Pablo Zabaleta

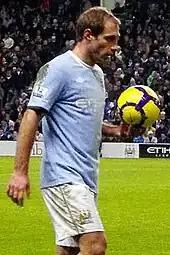
Zabaleta playing for Manchester City in 2009

In the summer of 2008, Zabaleta transferred to Premier League club Manchester City after rejecting an offer from Juventus. He stated upon joining: "The offer is impossible to reject and not just because of the money ... Juventus also wanted me but I wanted to come to England, and to Manchester." Having passed a medical and agreed personal terms, Zabaleta completed a five-year deal with City on 31 August 2008 for an undisclosed fee, believed to be the buy-out clause Zabaleta had attached to his contract of around £6.45 million. Zabaleta joined a day before Manchester City was bought by the Abu Dhabi United Group, led by Sheikh Mansour, which enabled a wealth of investment in the club.